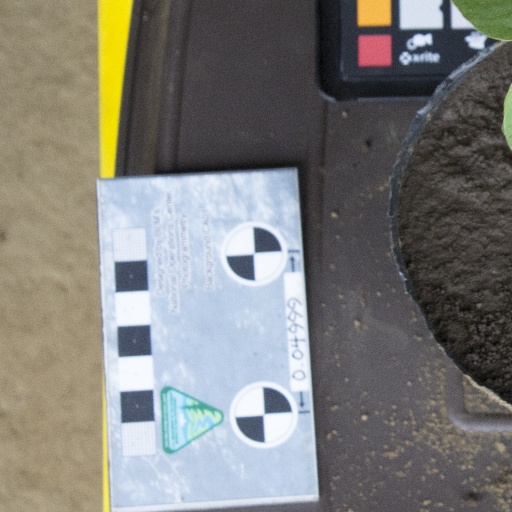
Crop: soybean